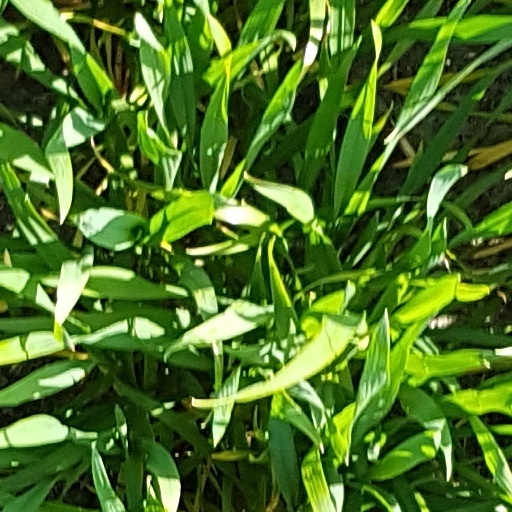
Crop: wheat